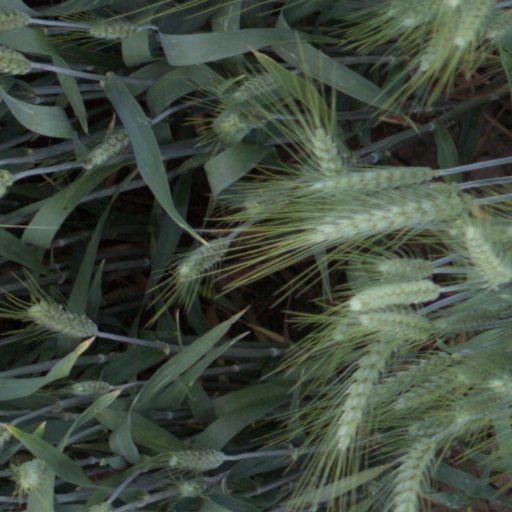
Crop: wheat